2004 Adjara crisis

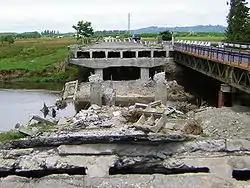
Destroyed bridge over Choloki (May 2004)

The situation escalated on March 14, when the central Georgian officials took advantage of Abashidze's being in Moscow and headed to Adjara to campaign for the parliamentary elections scheduled for March 28. However, pro-Abashidze armed groups blocked the administrative border of Adjara at the Choloki River and prevented President Mikheil Saakashvili and other members of the government from traveling to the Autonomous Republic. The Adjaran authorities claimed Saakashvili was going to take control over the region by force by staging a coup.